Golden Woman

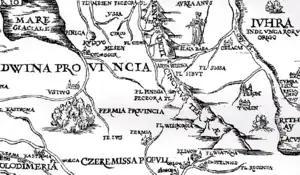
A fragment of the map of "Moscovia" by Sigismund von Herberstein marking the Golden Woman ("Slata Baba")

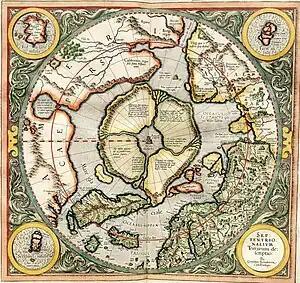
Mercator's 1595 map of the Arctic, including "Zolotaia Baba" on the right

The Golden Woman, Golden Hag, or Golden Lady (archaic name: Злата баба, "Zlata baba"), is a legendary idol, an alleged item of worship of the indigenous peoples of northeastern Europe and northwestern Siberia. Early references about it are contradictory, both in its geographical location and in description.